Syro-Malabar Catholic Eparchy of Bhadravathi

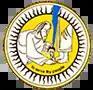

The Syro-Malabar Catholic Eparchy of Bhadravathi was created by Benedict XVI's Papal bull "Cum Ampla" as a suffragan of the Syro-Malabar Catholic Archeparchy of Tellicherry.